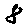
Label: 8